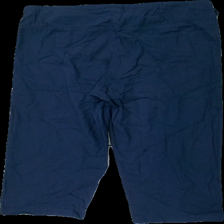
View: back
Type: Trousers
Category: Men
Brand: Not in the list
Colors: Blue
Material: 63% bomull 37% viskos
Cut: Regular
Size: L
Season: All
Stains: Minor
Damage: smutsigt/urtvättat
Damage location: top left
Damage 2: smutsigt/urtvättat
Damage 2 location: top right
Damage 3: urtvättat
Damage 3 location: middle center
Price range: <50
Recommended usage: Export
Description: långa shorts med silver knappar
Comment: urtvättade